Flying Squad

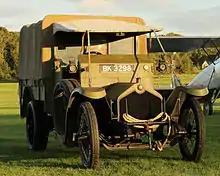
Crossley 20/25 Tender (1919)

An alternative explanation for the "Flying Squad" name is that the first vehicles used were refurbished Crossley Motors 20/25 type tenders previously used by the Royal Flying Corps, which were supplied to the Metropolitan Police in 1920.